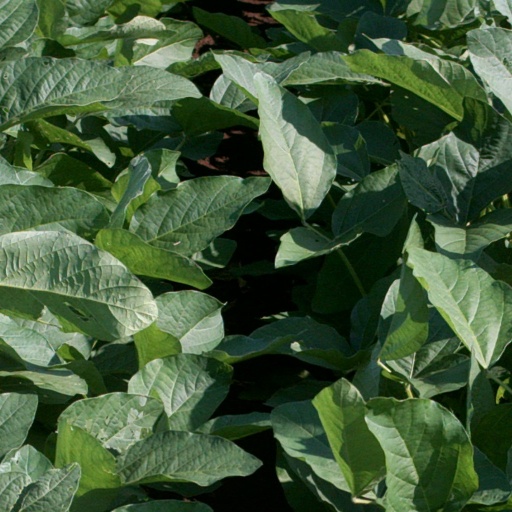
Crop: soybean